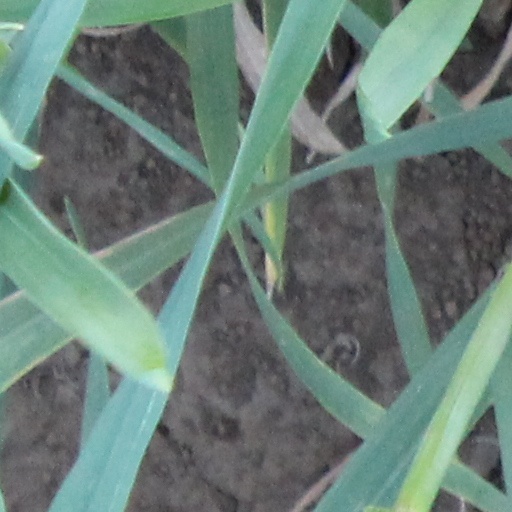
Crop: wheat